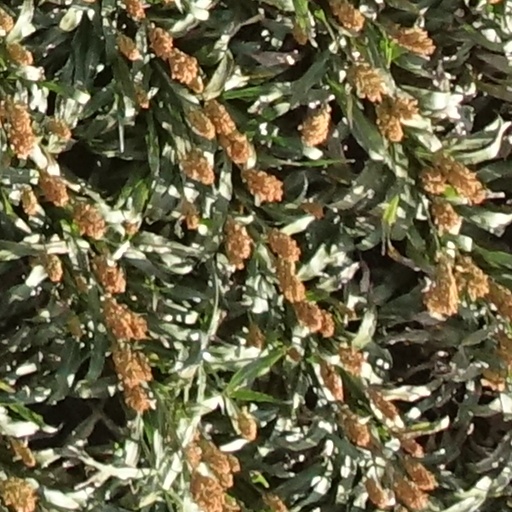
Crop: sorghum